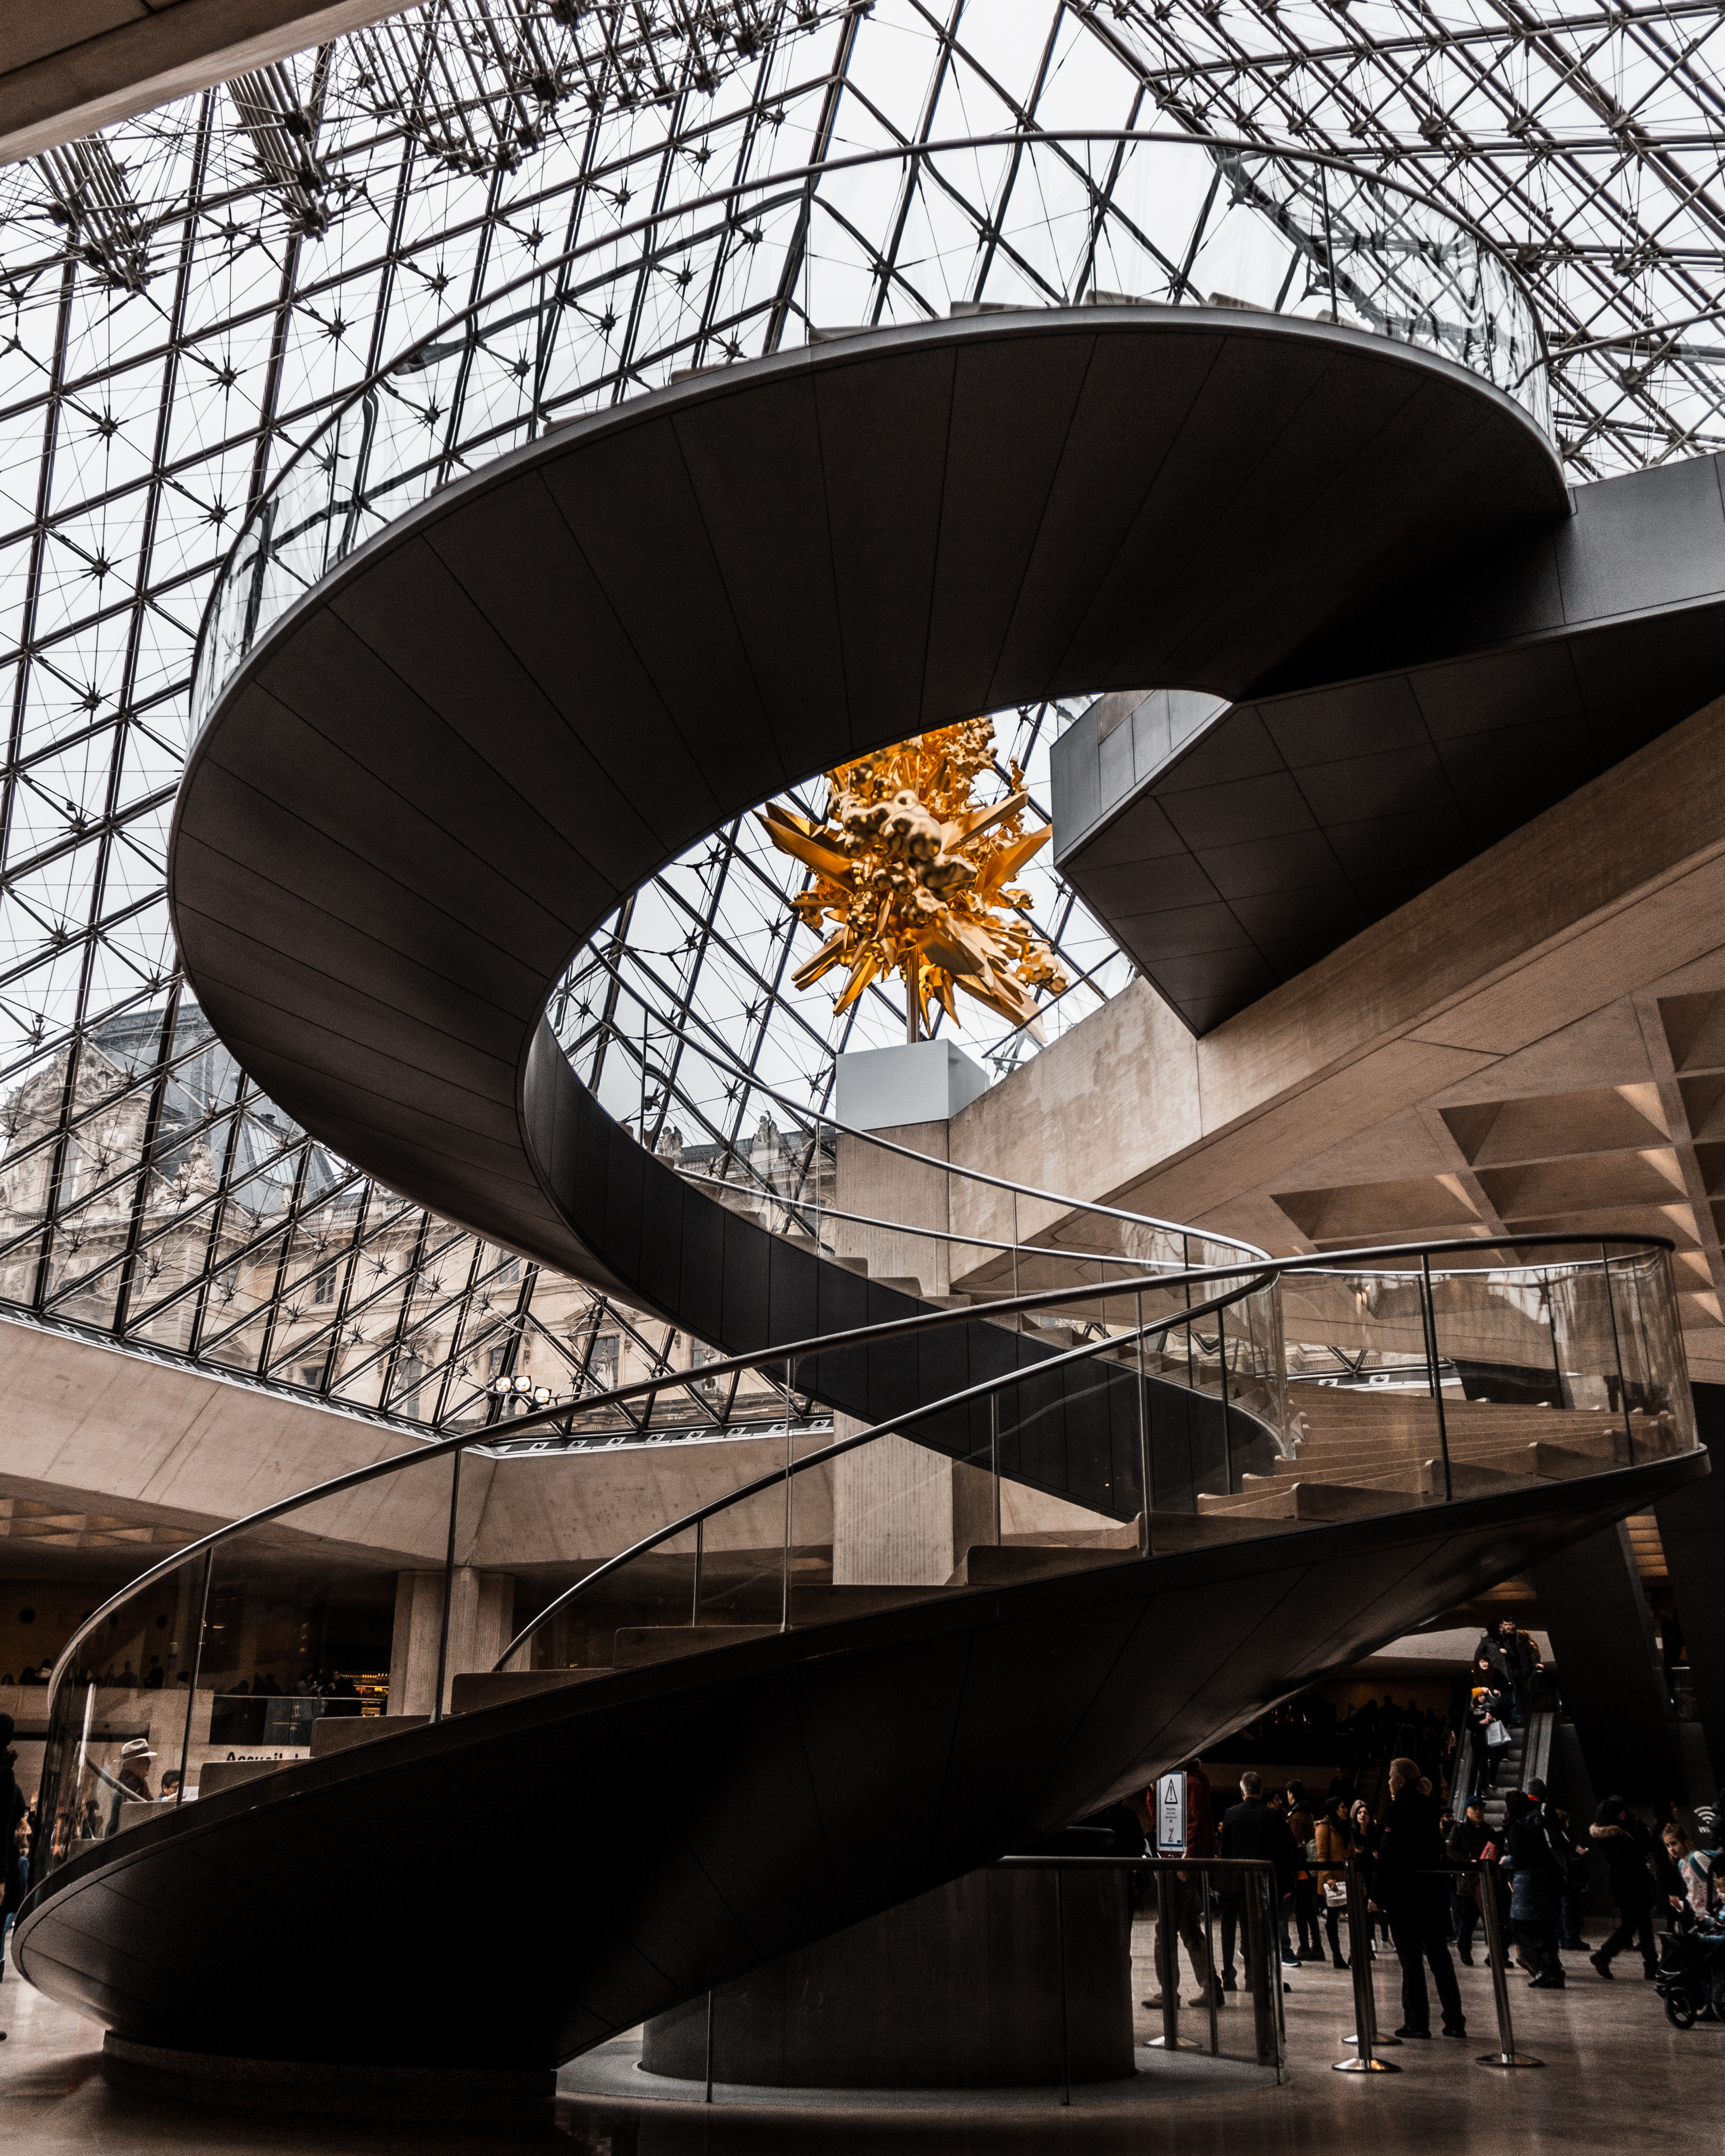
architecture, daylighting, building, design, black and white, city, monochrome, interior design, tourist attraction, metal